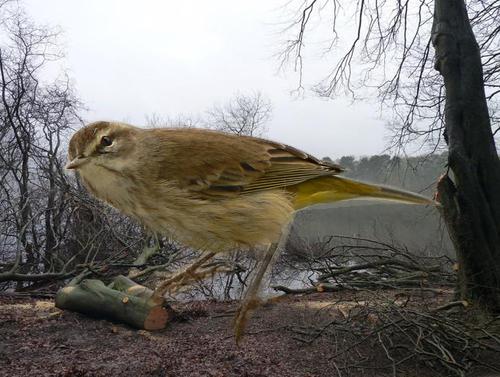
Bird species: Pine_Warbler
Bird type: landbird
Background: land